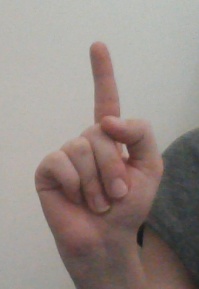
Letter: bb